Merchants Bridge

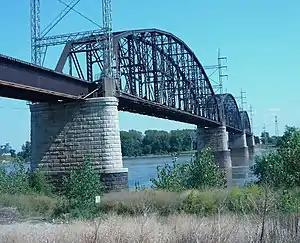
The bridge in its original configuration in 2014. The exposed masonry of the piers and the lattice girders distinguish it from the current configuration.

The bridge was originally built by the St. Louis Merchants Exchange after it lost control of the Eads Bridge it had built to the Terminal Railroad. The Exchange feared a Terminal Railroad monopoly on the bridges but it would eventually lose control of the Merchants Bridge also.